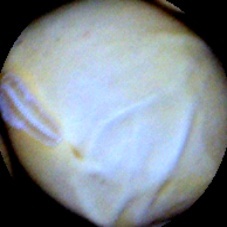
Label: Intact